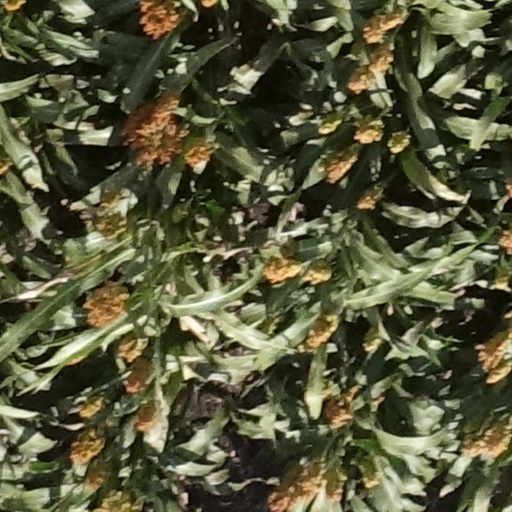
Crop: sorghum